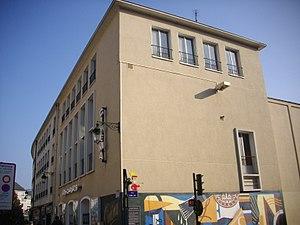
Cinéma des Carmes, à Orléans (Loiret, France)
Orléans [ɔʁleɑ̃] est une commune française du centre-nord de la France, située à environ 120 kilomètres au sud de Paris. Siège du conseil de la métropole d'Orléans, la ville est également le chef-lieu du département du Loiret et de la région Centre-Val de Loire, ce qui en fait la métropole la plus proche de Paris.
Les Carmes est un cinéma français situé à Orléans dans le département du Loiret en région Centre-Val de Loire.
La page cinéma dans le Loiret présente l'histoire de l'activité cinématographique, les salles de projection actuelles ou passées, les tournages de courts ou de longs-métrages, en lien dans le département du Loiret situé en région Centre-Val de Loire.